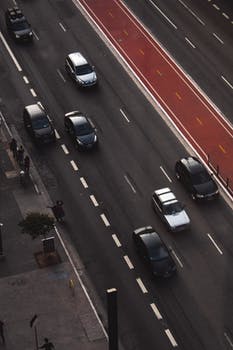
Label: No Watermark